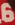
Number: 6